A Universe from Nothing

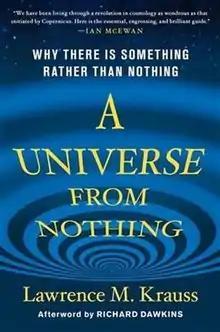
Softcover edition

A Universe from Nothing: Why There Is Something Rather than Nothing is a non-fiction book by the physicist Lawrence M. Krauss, initially published on January 10, 2012, by Free Press. It discusses modern cosmogony and its implications for the debate about the existence of God. The main theme of the book is the claim that "we have discovered that all signs suggest a universe that could and plausibly did arise from a deeper nothing—involving the absence of space itself and—which may one day return to nothing via processes that may not only be comprehensible but also processes that do not require any external control or direction."